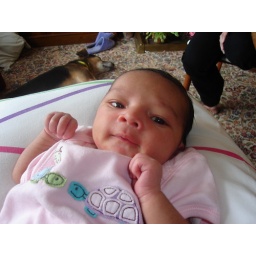
Grace on my lap, dog on floor in the background.